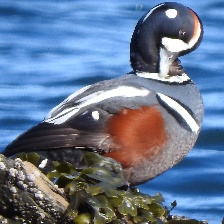
Species: HARLEQUIN DUCK
Scientific name: HISTRIONICUS HISTRIONICUS
ImageNet parent category: drake